Fritzlar

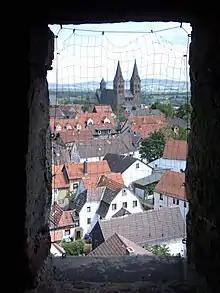
View of Fritzlar from the Grey Tower

In 1803, when all ecclesiastic states in Germany were abolished, Fritzlar was incorporated, together with Naumburg, as the nominal Principality of Fritzlar into the Electorate (principality) of Hesse-Kassel (Kurhessen or Hesse-Cassel). In 1821 it became the administrative center of the district (Kreis) Fritzlar. Hesse-Kassel in turn was annexed by Prussia in 1866, following the Austro-Prussian War in which the Elector had sided with Austria. In 1932 the district was merged with the neighboring district of Homberg to form the district of Fritzlar-Homberg.